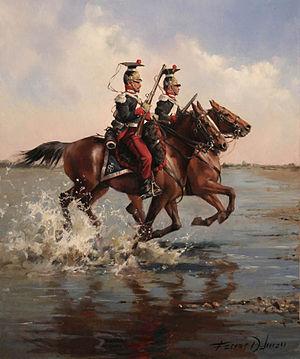
La Garde royale est une formation militaire espagnole destinée au service du roi. Elle est constituée d'unités de l'armée de terre, de la marine, de l'armée de l'air et des corps communs des forces armées.